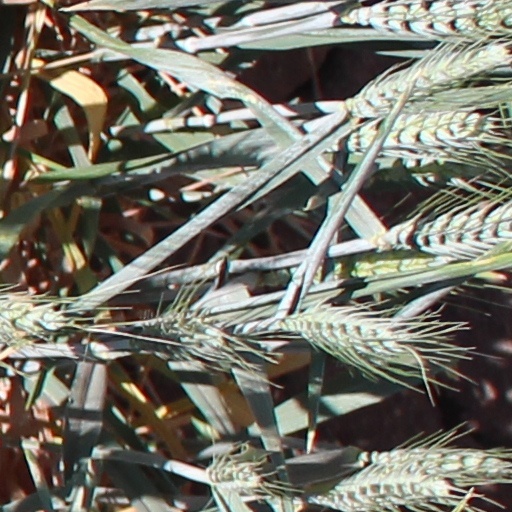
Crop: wheat